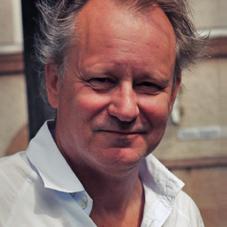
Age: 57